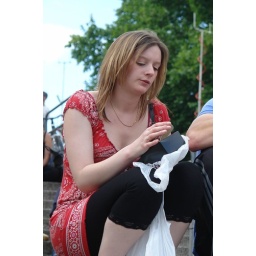
Woman in the red dress